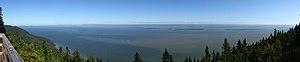
Archipel de l'Isle-aux-Grues vu du belvédère La Cime, Réserve nationale de faune du cap Tourmente, Québec, Canada
L'archipel de L'Isle-aux-Grues est un groupe de 21 îles situé dans le fleuve Saint-Laurent, entre la pointe nord-est de l'Île d'Orléans et la municipalité de L'Islet.
La réserve nationale de faune du cap Tourmente est l'une des huit réserves nationales de faune du Canada présentes au Québec. Établie dans une région liée aux premiers temps de l'histoire de la Nouvelle-France, cette réserve est destinée à protéger les marais à Scirpe d'Amérique, une plante qui constitue l'alimentation de l'Oie des neiges lors de ses migrations annuelles.